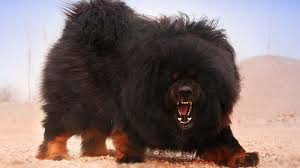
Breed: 205-n000030-Tibetan_mastiff